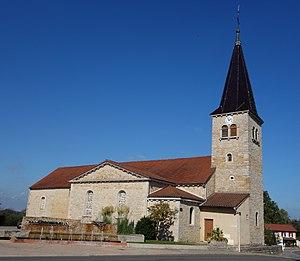
Varennes-Saint-Sauveur - église du XIXe s., restaurée en 2000
Varennes-Saint-Sauveur est une commune française située dans le département de Saône-et-Loire en région Bourgogne-Franche-Comté.